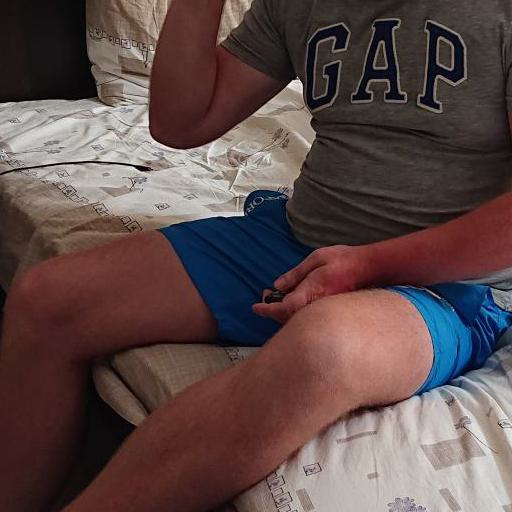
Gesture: no_gesture